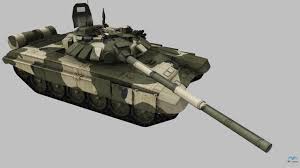
Label: Tank